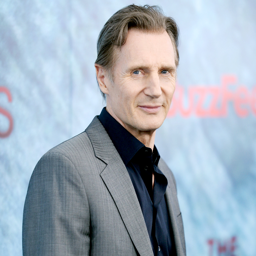
actor attends the world premiere .